Kitchen

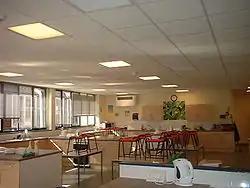
A food technology training kitchen of Marling School in the United Kingdom

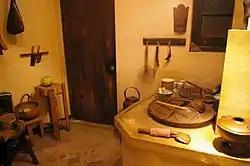
A traditional 1920s Shanghainese "shikumen" style kitchen, Shikumen Open House Museum

Restaurant and canteen kitchens found in hotels, hospitals, educational and workplace facilities, army barracks, and similar institutions are generally (in developed countries) subject to public health laws. They are inspected periodically by public health officials and forced to close if they do not meet hygienic requirements mandated by law.